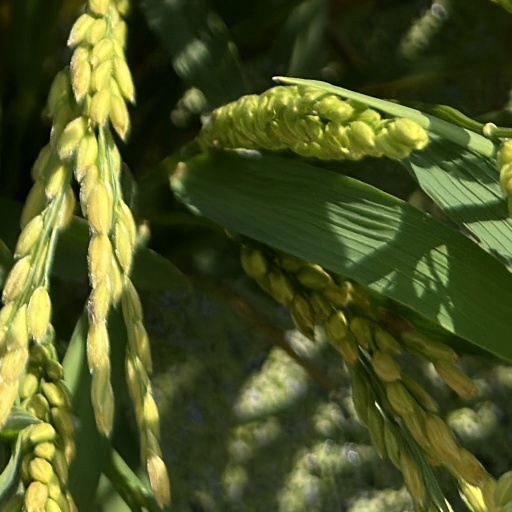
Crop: rice